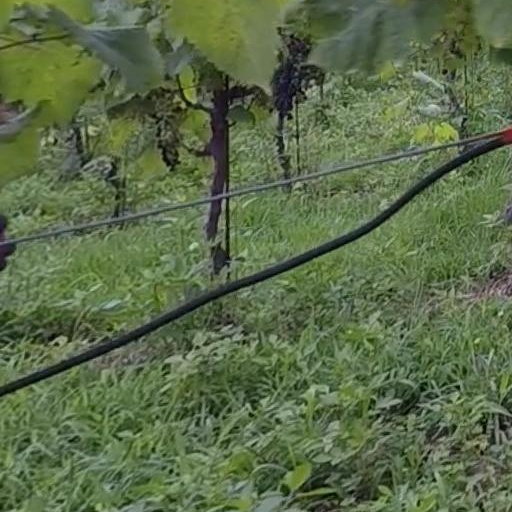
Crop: grape